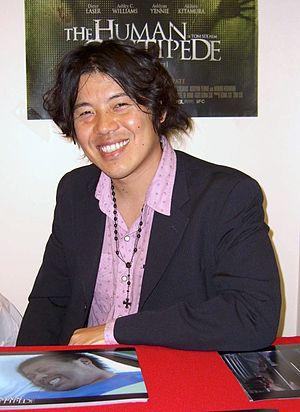
Akihiro Kitamura, né le 25 mars 1979 à Kōchi, est un acteur japonais.